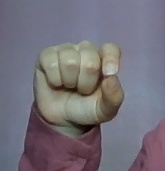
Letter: fa